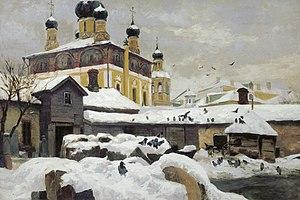
Serhiy Ivanovich Svetoslavski, né à Kiev le 6 octobre 1857 et mort dans cette ville le 19 septembre 1931, est un artiste peintre paysagiste russe et ukrainien, connu pour ses paysages urbains.